Jeffrey Donovan

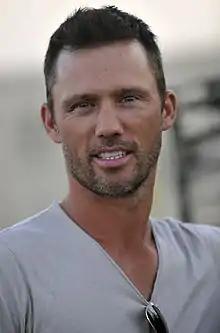
Donovan in November 2009

Jeffrey Donovan (born May 11, 1968) is an American actor. He has played Michael Westen in the television series "Burn Notice", and appeared in films such as "Hitch", "Believe in Me", "Changeling", and "Come Early Morning". He played Robert F. Kennedy in Clint Eastwood's "J. Edgar" (2011) and his brother John F. Kennedy in Rob Reiner's "LBJ" (2016). He had a recurring role in the second season of the TV series "Fargo" (2015). From 2022 to 2023, he starred as NYPD Detective Frank Cosgrove on the revival of the NBC crime drama "Law & Order". He left the show before the 23rd season due to creative differences.